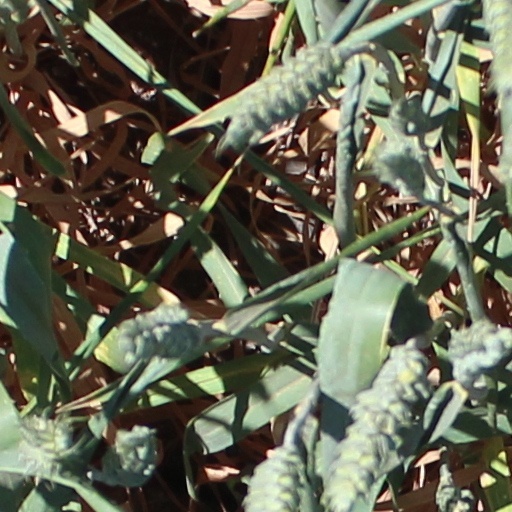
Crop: wheat